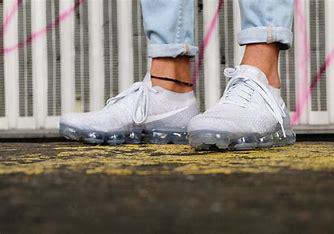
Brand: Nike
Model: Air Vapormax 2023 Flyknit